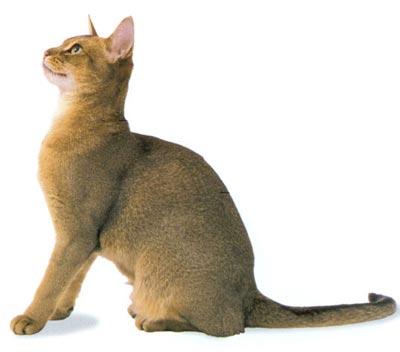
Breed: Abyssinian